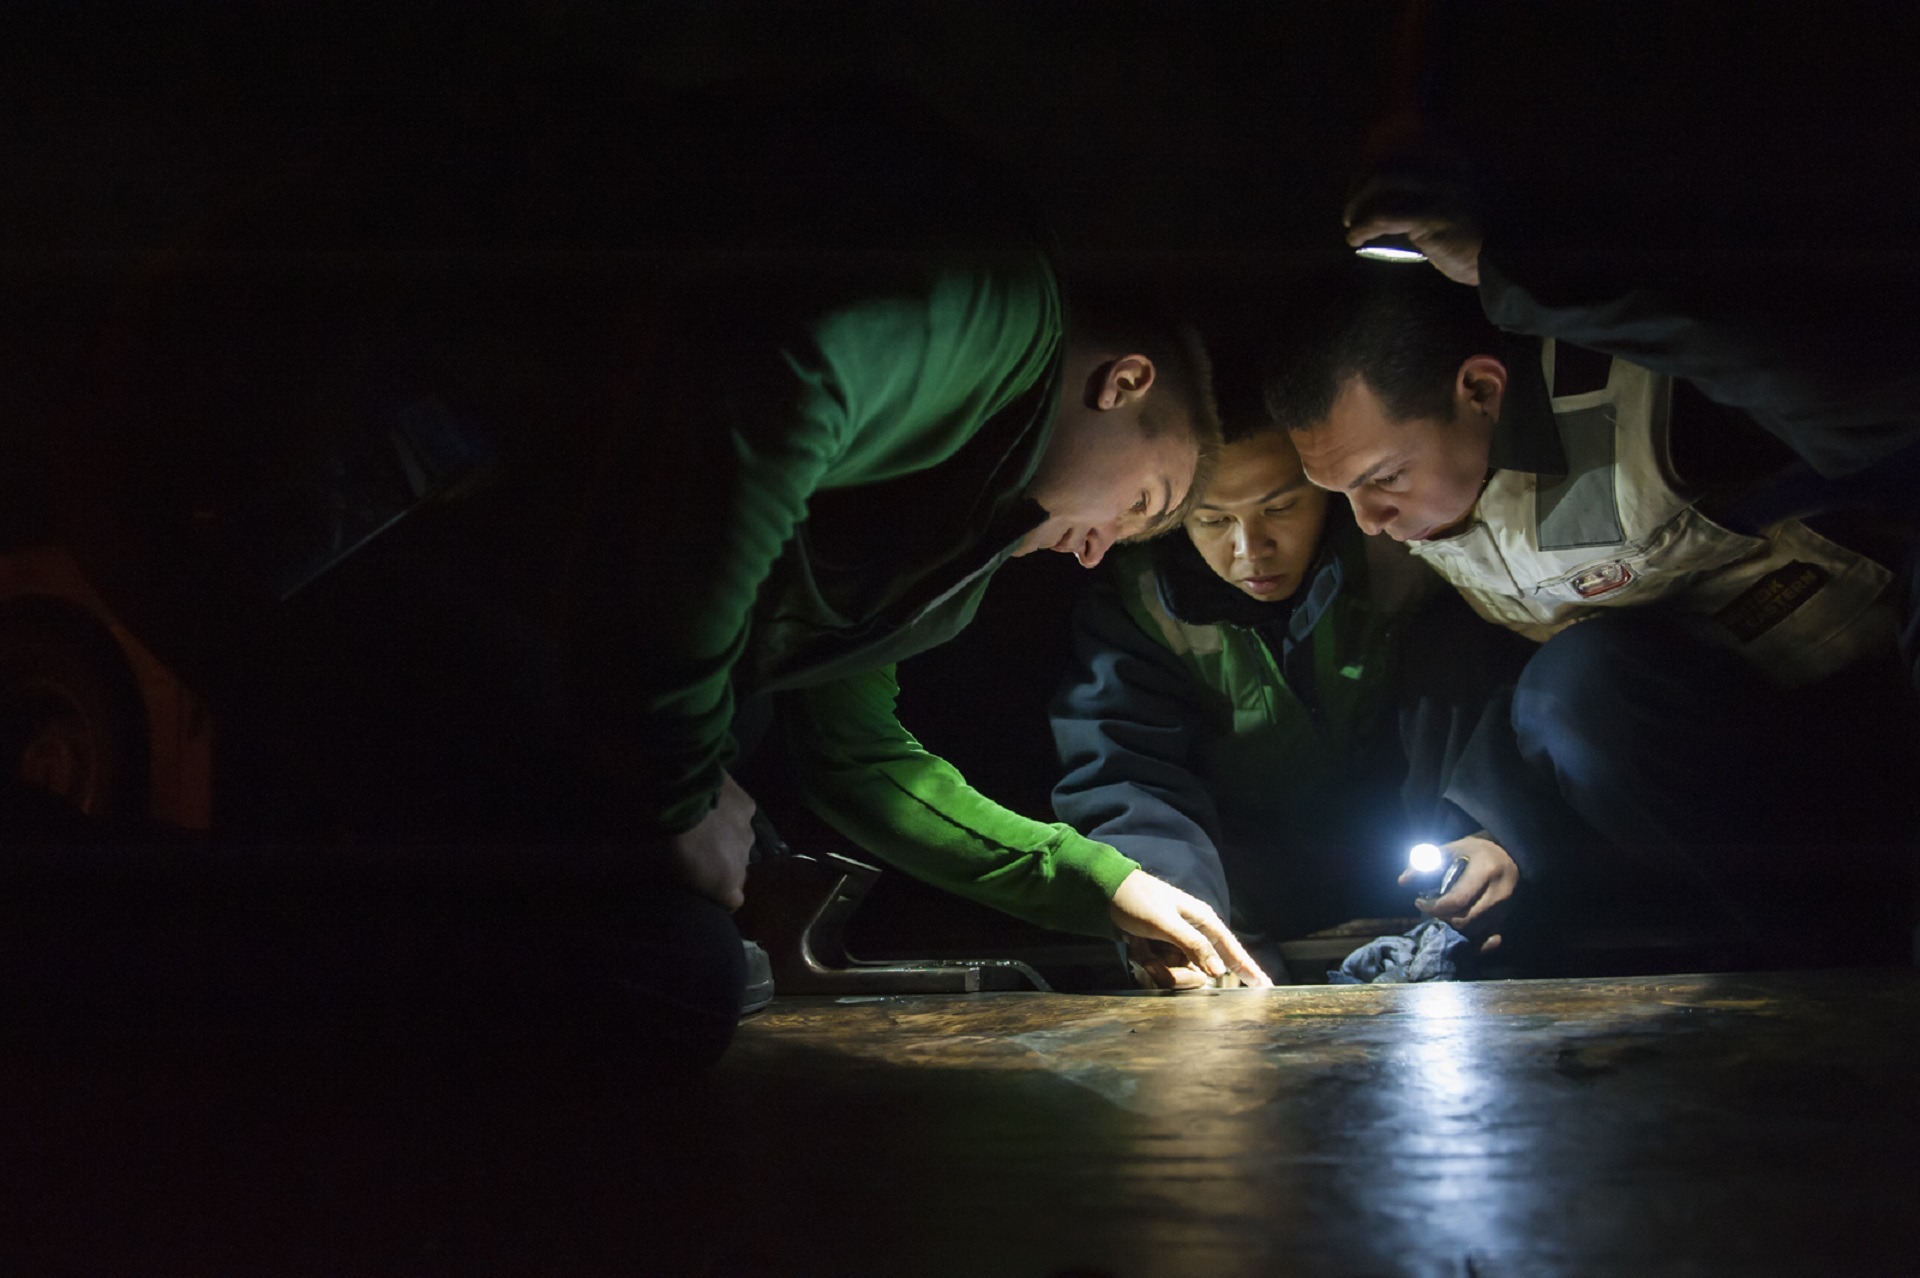
work, working, light, night, ship, military, construction, dance, vessel, industrial, darkness, performance art, workmen, navy, labor, job, entertainment, males, maintenance, performing arts, inspection, sailors